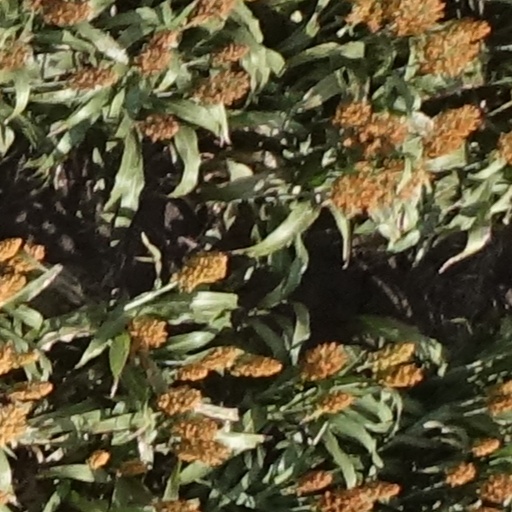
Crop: sorghum